Leonardo Jaramillo

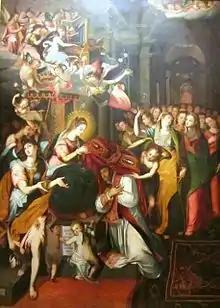
"Bestow of the Chasuble upon San Ildefonso" (1636), painted by Leonardo Jaramillo and located at Convento de los Descalzos, Lima, Peru

Leonardo Jaramillo was a Spanish mannerist painter, active in the 17th-century in the Viceroyalty of Peru (present-day Peru).